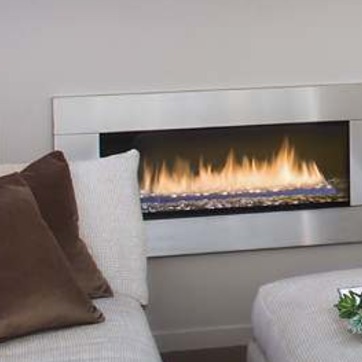
Material: other